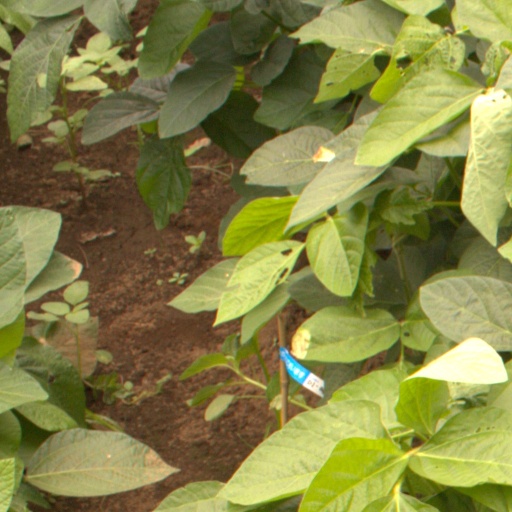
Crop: soybean